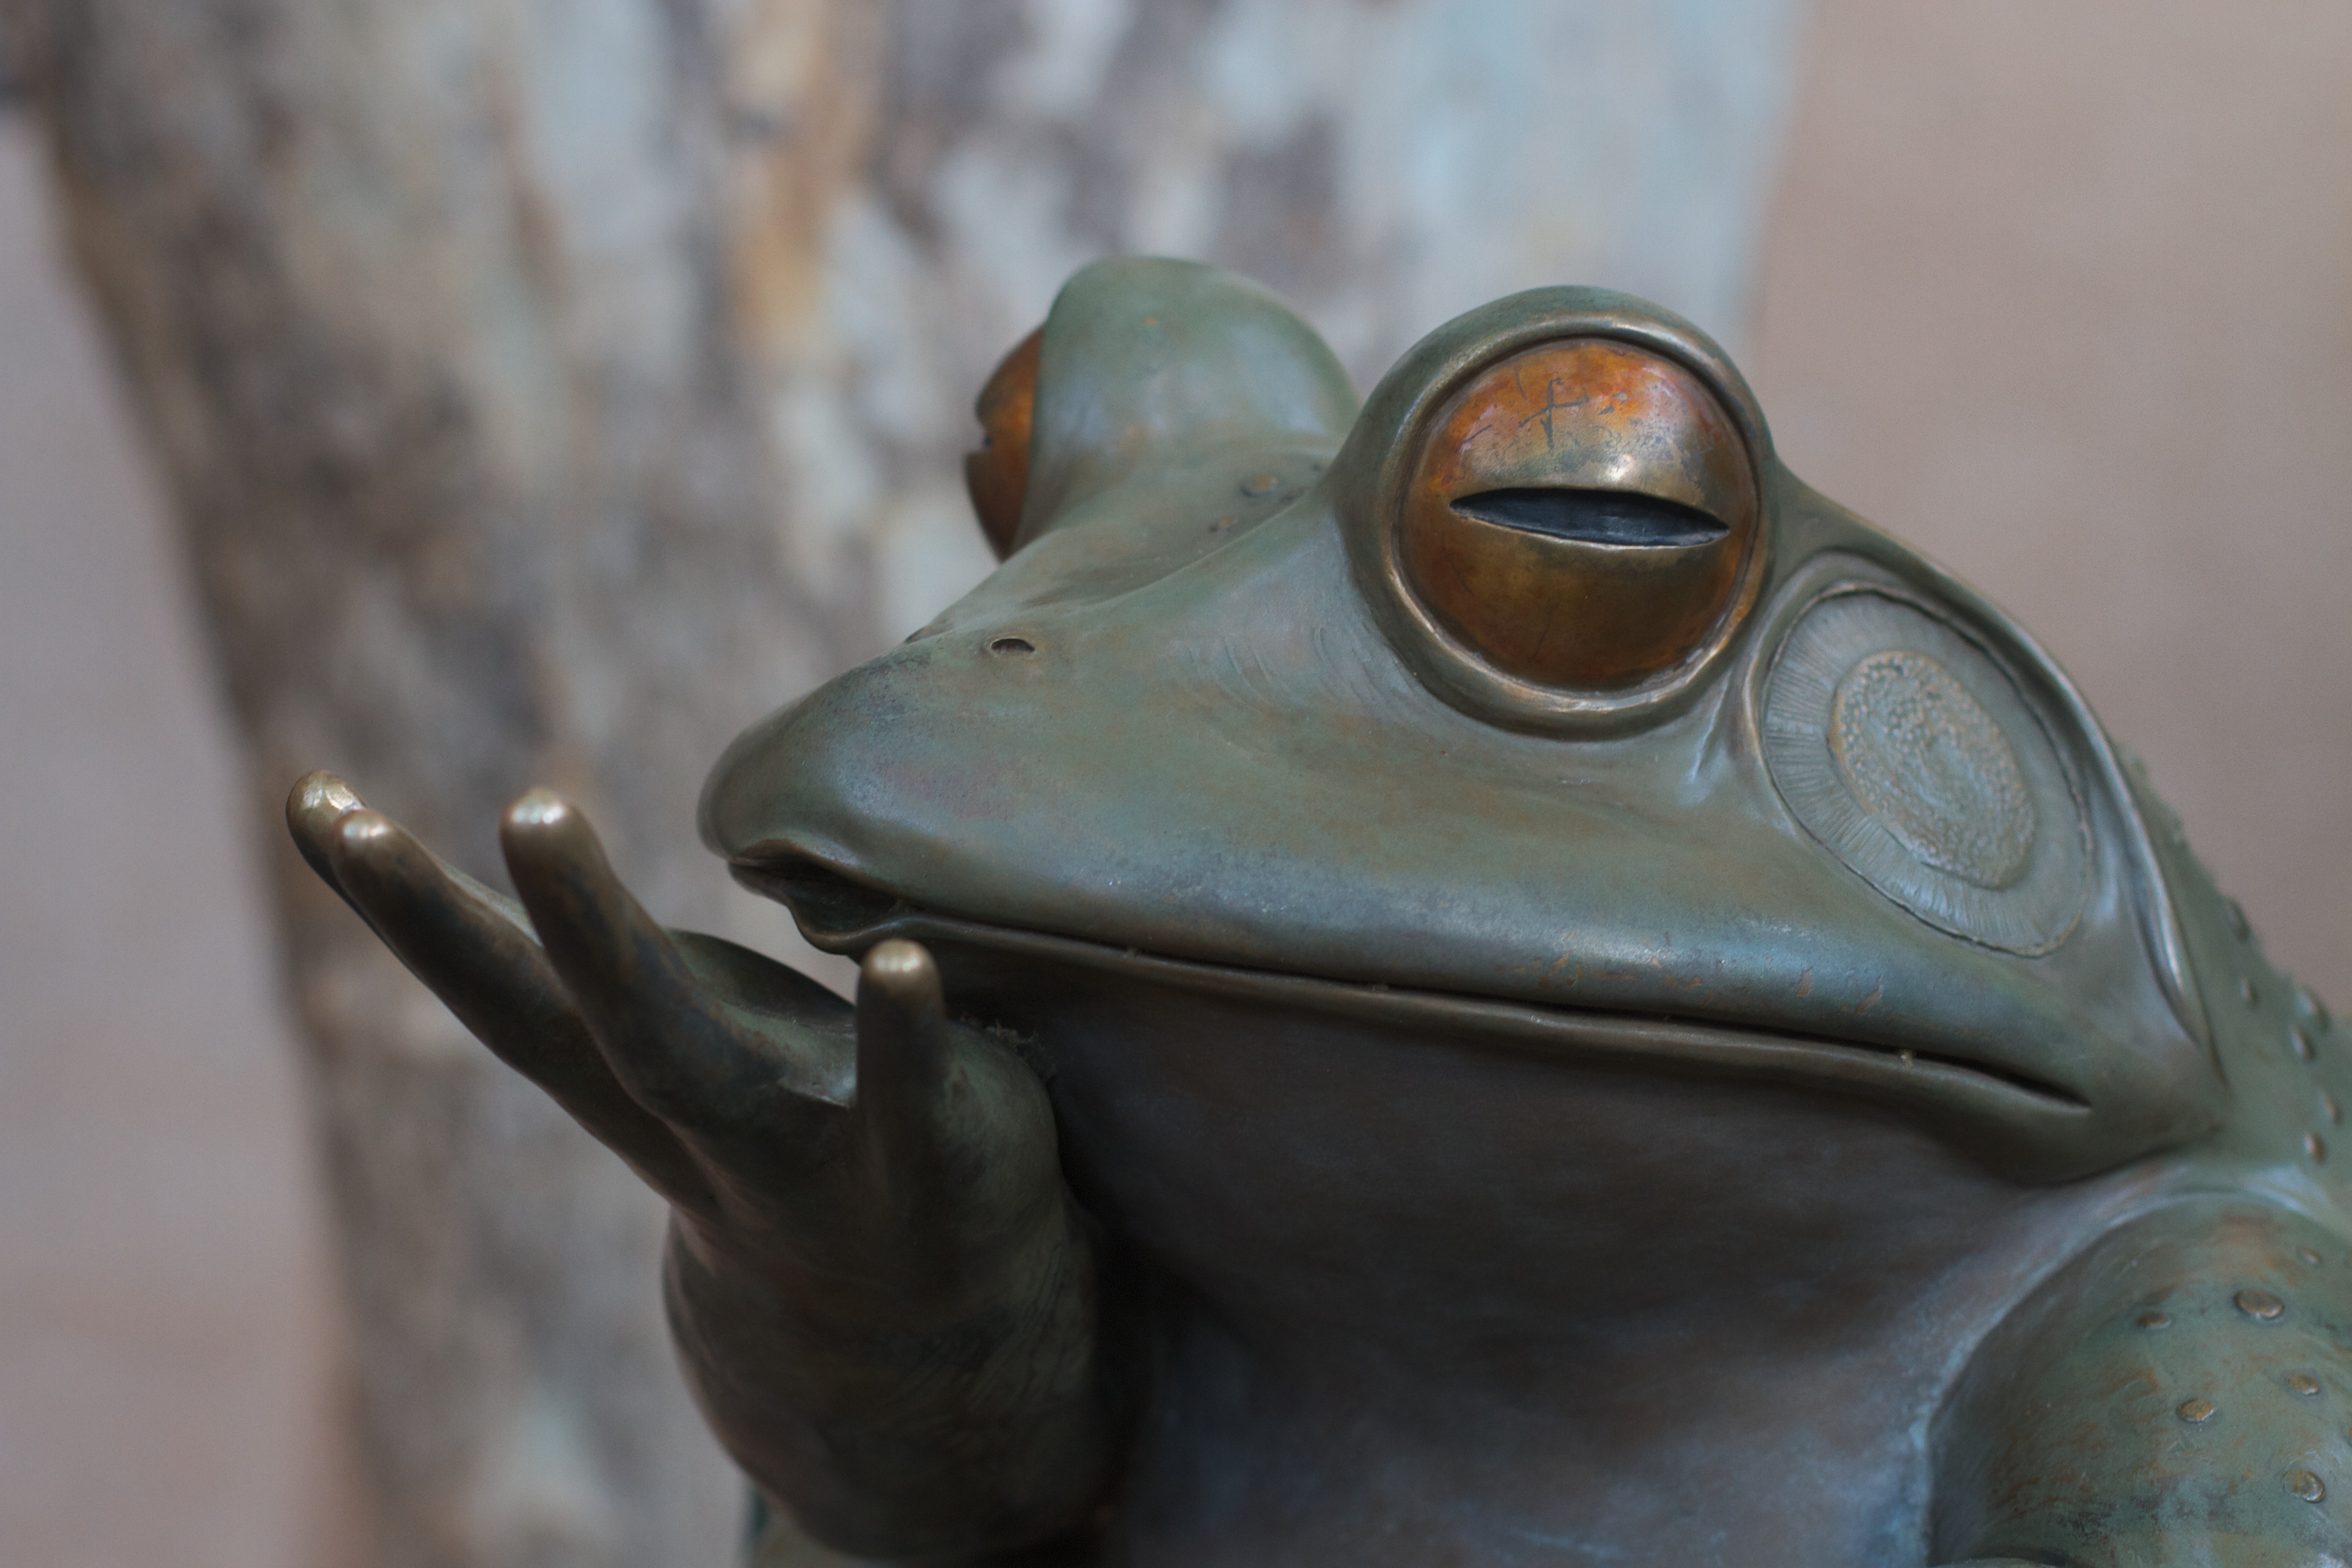
monument, statue, metal, frog, amphibian, close up, sculpture, art, bronze, iron